Littrow projection

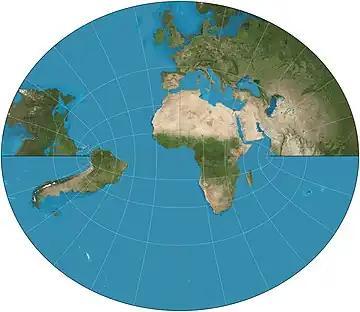
Littrow projection of partial hemisphere

The Littrow projection is a map projection developed by Joseph Johann von Littrow in 1833. It is the only conformal, retroazimuthal map projection. As a retroazimuthal projection, the Littrow shows directions, or azimuths, correctly from any point to the center of the map.